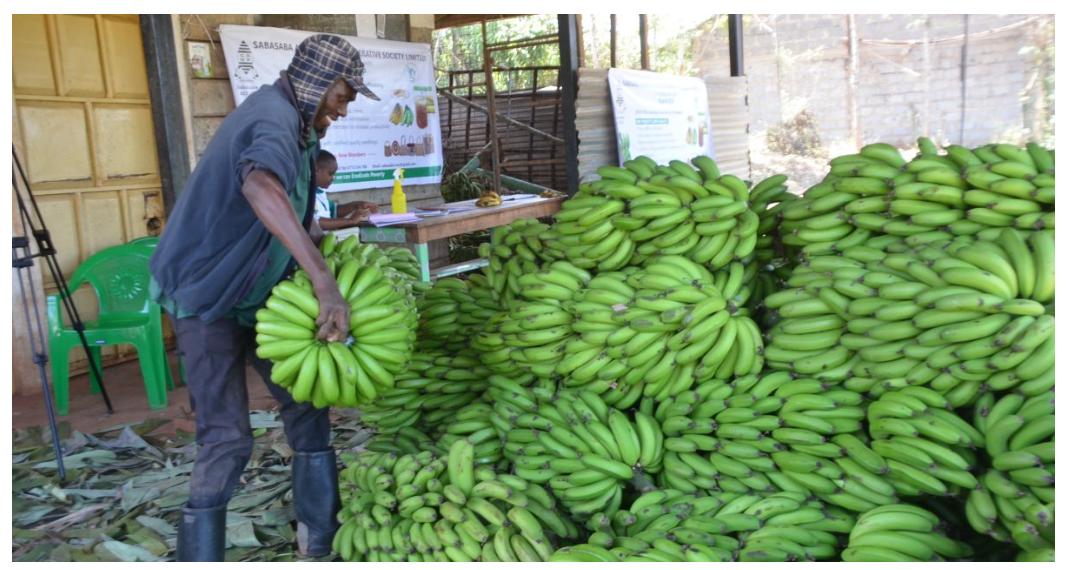
Mkulima aliyevaa nguo za rangi nyeusi, akibeba mkungu wa ndizi na kuweka pamoja na mavuno yake mengine, tayari kwa ajili ya mauzo.